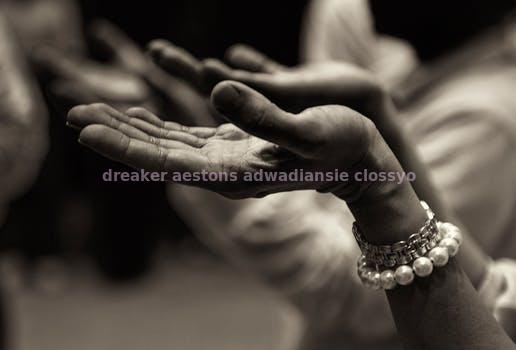
Label: Watermark